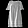
Label: Dress